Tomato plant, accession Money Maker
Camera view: vertical (180 deg); turntable rotation: 240 degrees
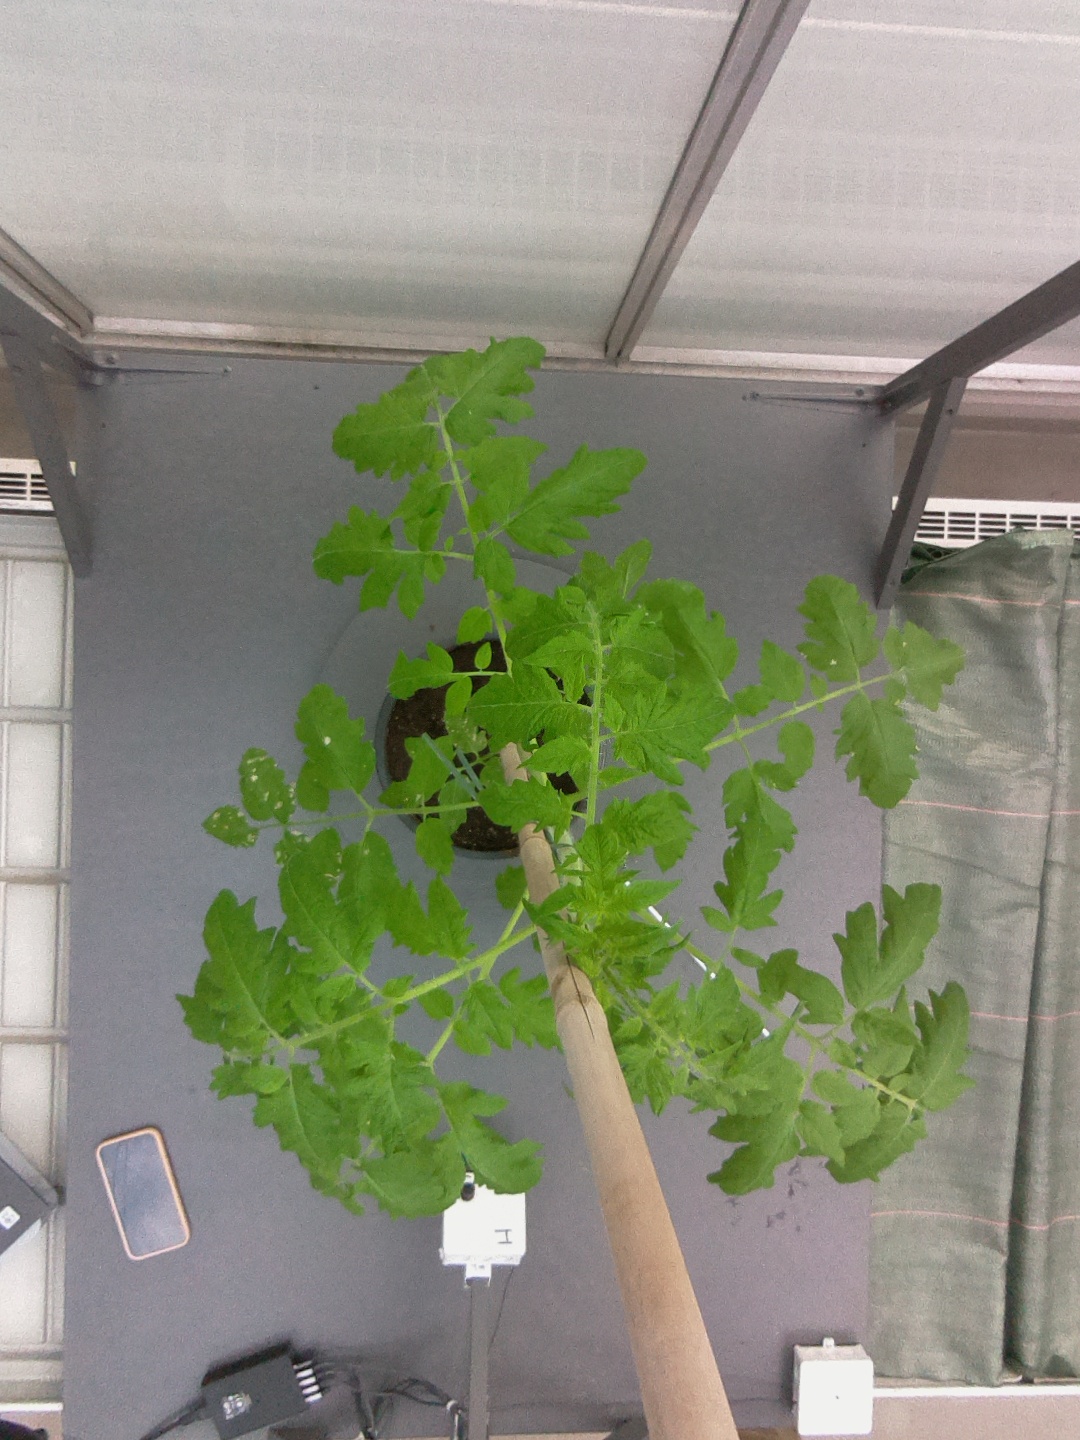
BBCH growth stage 15: 10 of true leaves visible